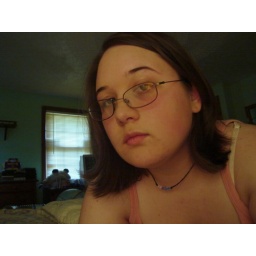
There are no curtains up because we just got new windows put in and hadn't put them back up again.